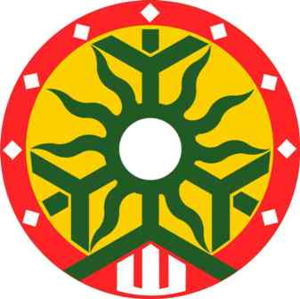
Le Druwi est un néopaganisme balte essentiellement présent en Lituanie.